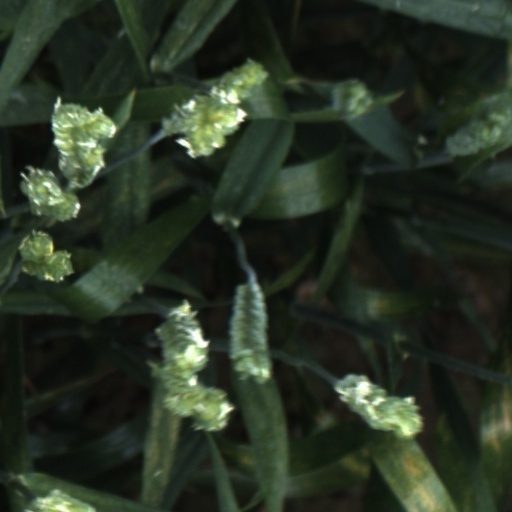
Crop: wheat